Continent

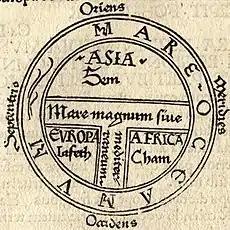
Medieval T and O map showing the three continents as domains of the sons of Noah—Asia to Sem (Shem), Europe to Iafeth (Japheth), and Africa to Cham (Ham).

The term "continent" translates the Greek word , meaning "landmass, terra firma", the proper name of Epirus and later especially used for Asia (i.e. Asia Minor).